Erbil

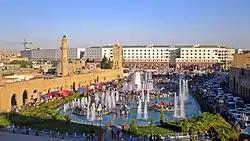
Erbil Main Square

The modern town of Erbil stands on a tell topped by an Ottoman fort. During the Middle Ages, Erbil became a major trading centre on the route between Baghdad and Mosul, a role which it still plays today with important road links to the outside world.